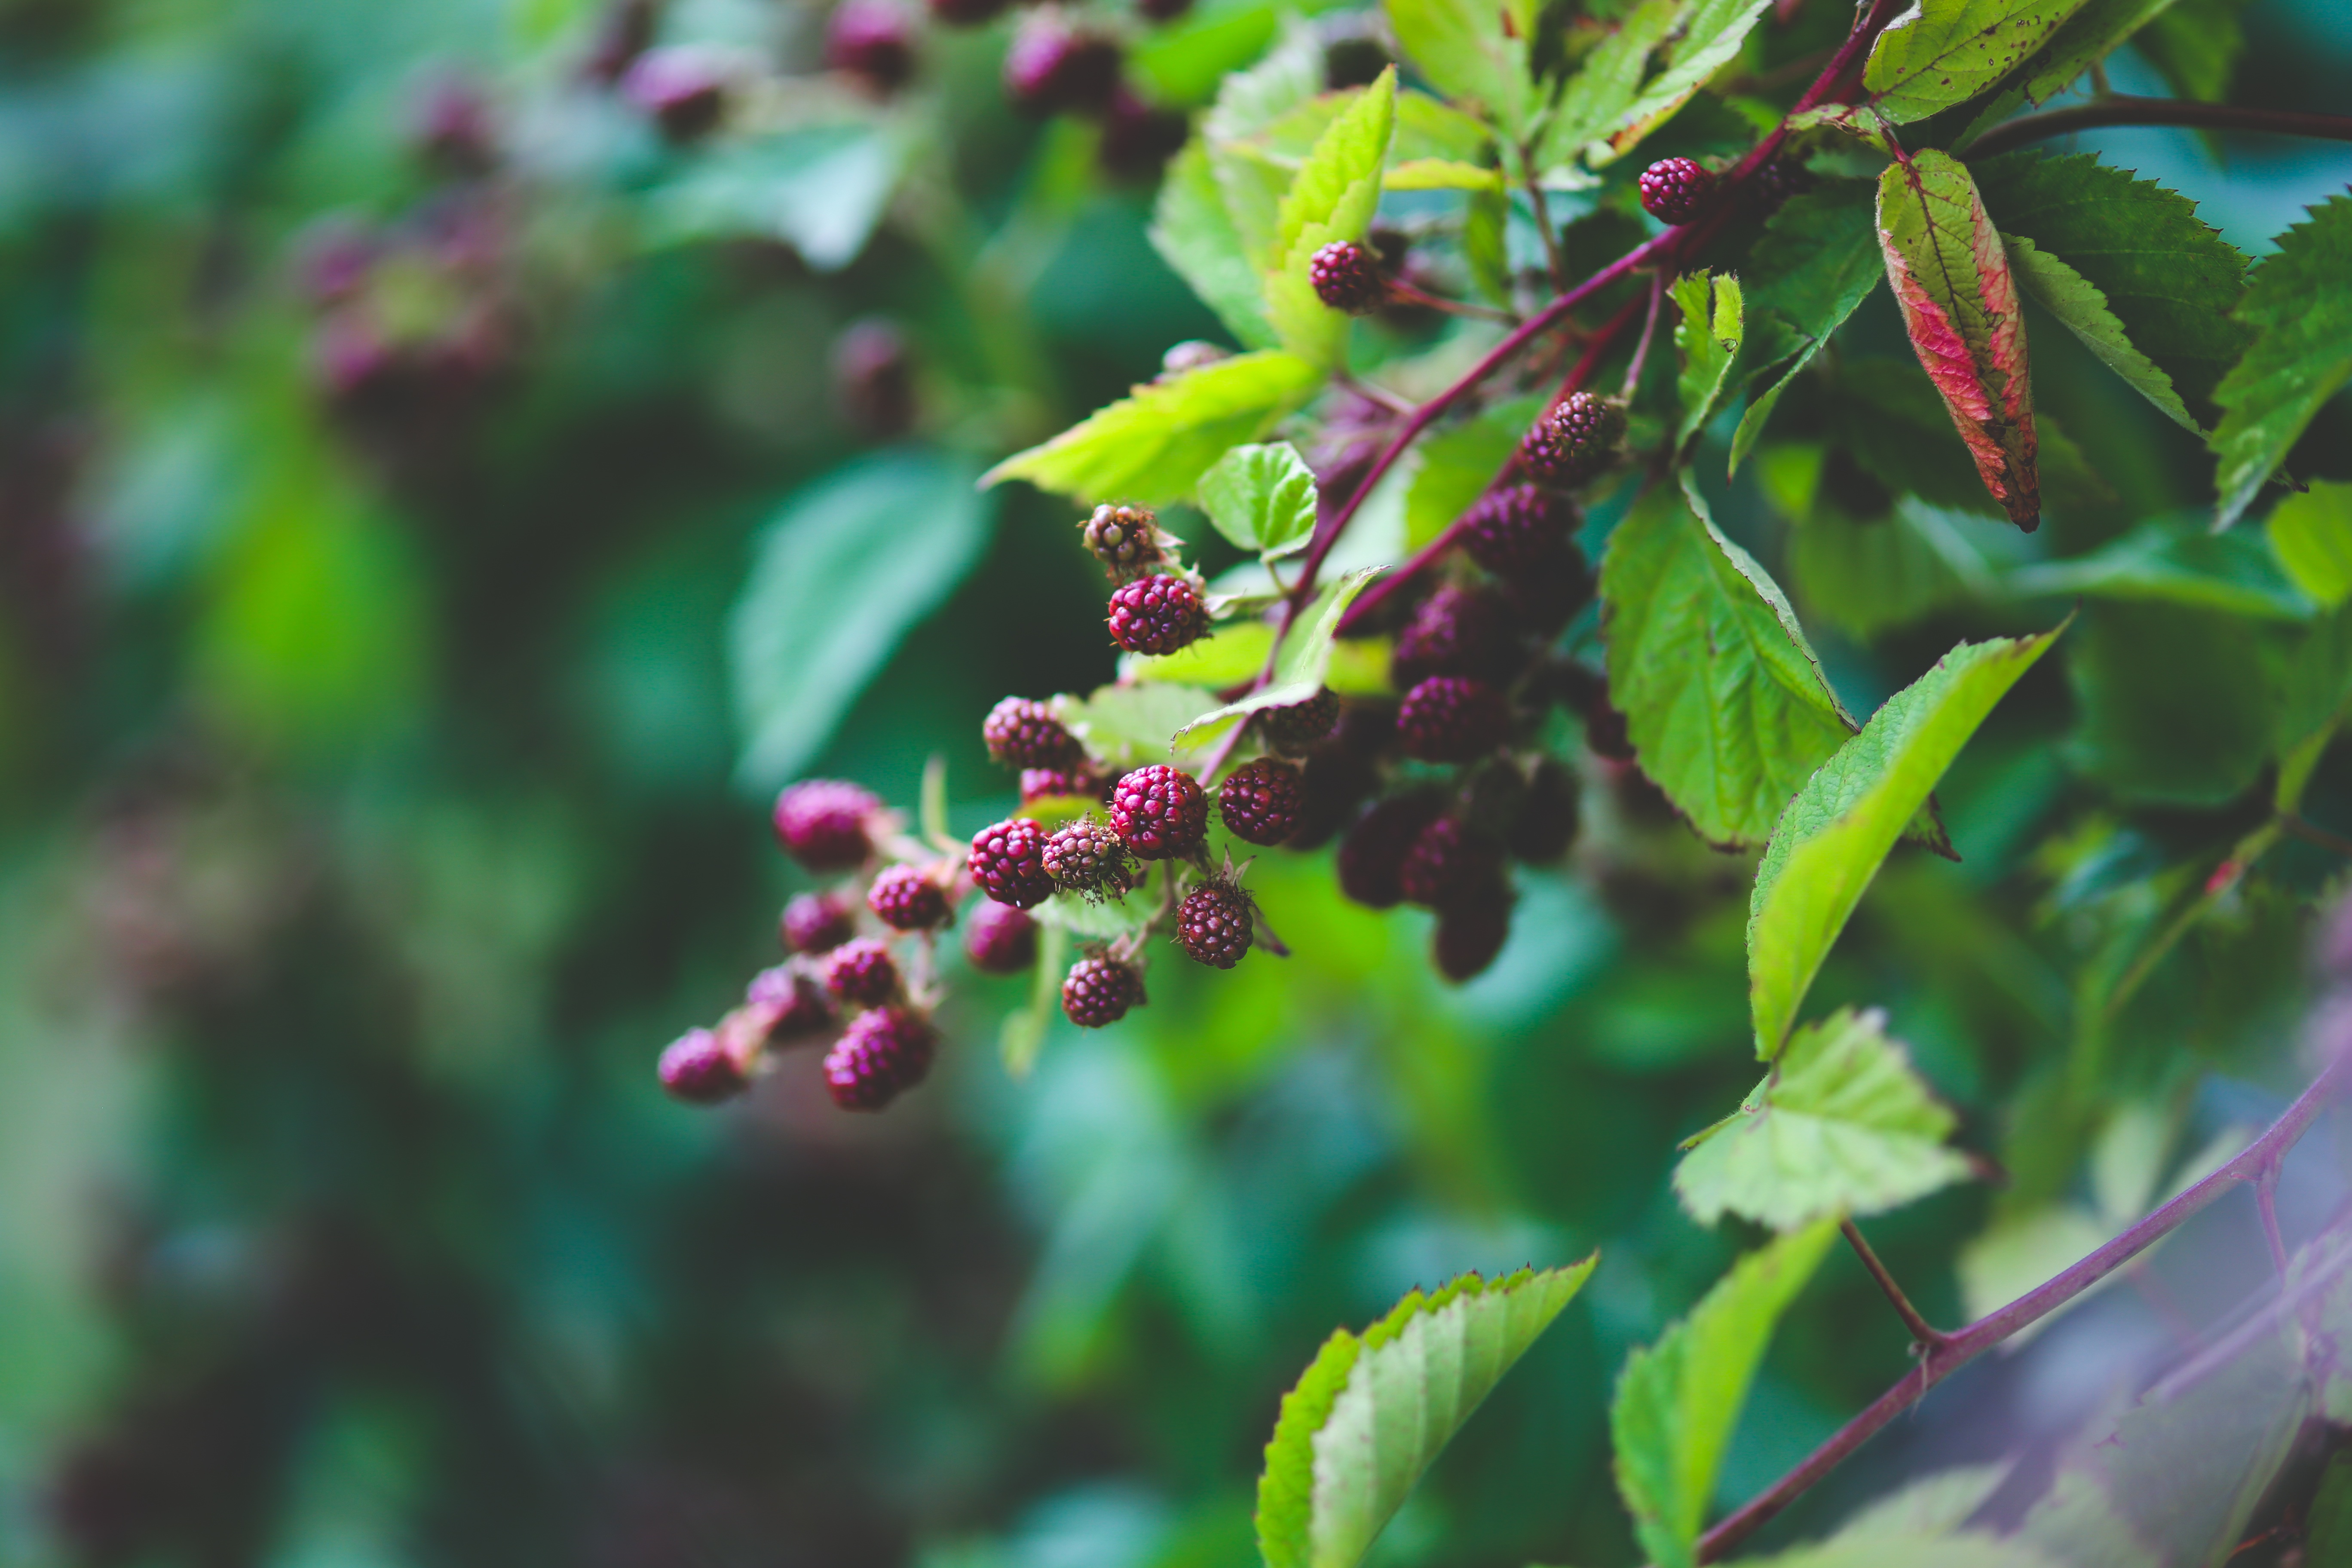
tree, nature, branch, blossom, plant, fruit, berry, leaf, flower, bush, young, food, green, produce, small, fresh, botany, black, healthy, flora, health, leaves, shrub, little, blackberries, macro photography, flowering plant, woody plant, land plant